Japanese aircraft carrier Hōshō

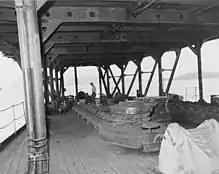
A view of the underside of "Hōshō's" narrow flight deck looking from the forecastle forward, October 1945

"Hōshō"s flight deck was long and wide. The forward end sloped down at an angle of −5° to help aircraft accelerate during takeoff. A small island was mounted well forward on the starboard side and contained the ship's bridge and air-operations control center. The island was fitted with a small tripod mast intended to carry the ship's fire-control system. Fifteen different types of arresting gear were evaluated before the British longitudinal wire system was adopted. Low landing speeds of the time meant that aircraft had little difficulty in stopping, but their light weight made them vulnerable to wind gusts that could blow them over the side of the carrier, and the longitudinal wires helped to prevent that. Forward of the island was a collapsible crane for loading aircraft into the forward hangar.